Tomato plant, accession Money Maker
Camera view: horizontal (90 deg, fisheye); turntable rotation: 90 degrees
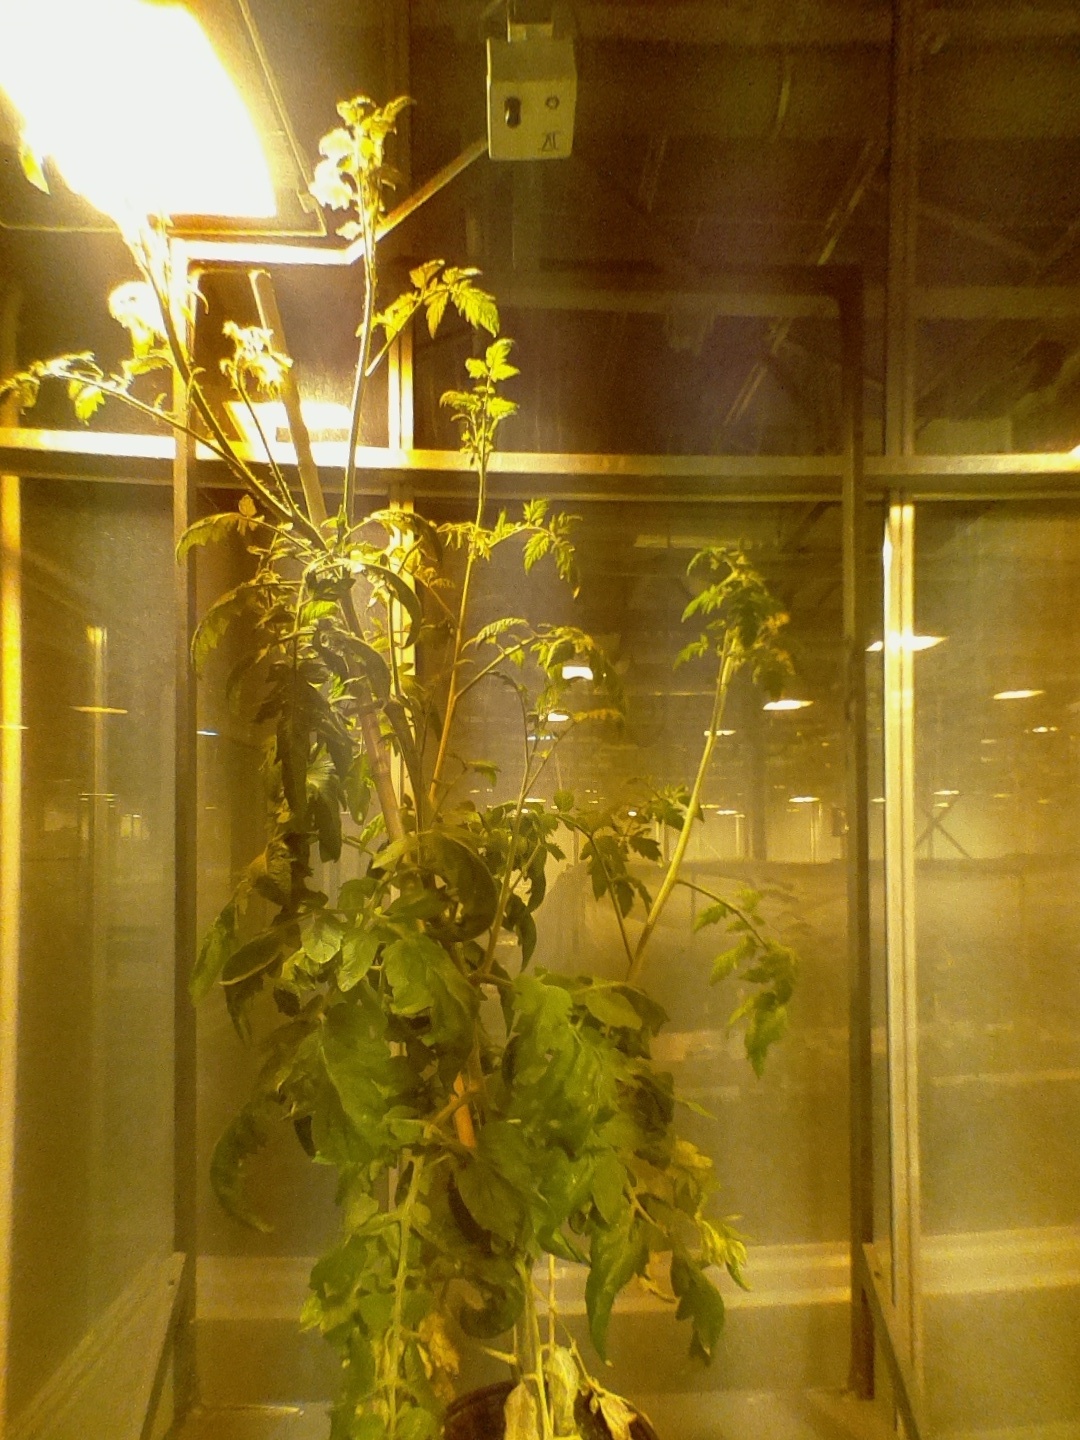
BBCH growth stage 72: 20%-30% of final fruit size